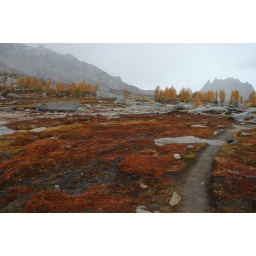
The upper enchantments basin, drained of water and all awash in wonderfull fall color, the grass brown and the larches yellow.